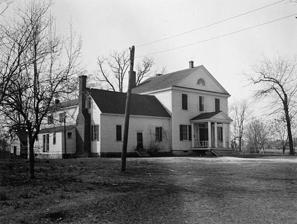
Building: Person Place
Country: United States of America
Year built: 1789
Historic house in North Carolina, United States United States historic place Person Place U.S. National Register of Historic Places Prudence Person House, HABS Photo Show map of North Carolina Show map of the United States Location 603 N. Main St., Louisburg, North Carolina Coordinates 36°6′22″N 78°17′46″W / 36.10611°N 78.29611°W / 36.10611; -78.29611 Area 0.8 acres (0.32 ha) Built 1789 ( 1789 ) Built by Milner, Wilson; Williams, William P. Architectural style Georgian, Federal NRHP reference No. 72000962 Added to NRHP June 19, 1972 Person Place , also known as Prudence Person House, is a historic home located at Louisburg , Franklin County, North Carolina .   It consists of a large two-story, three-bay, Federal style main block built about 1789, with a 1 + 1 ⁄ 2 -story, three-bay Georgian wing.  The front facade features a small three bay pedimented porch supported by four wooden Doric order columns.  It also has two brick chimneys with concave shoulders. It was listed on the National Register of Historic Places in 1972. References